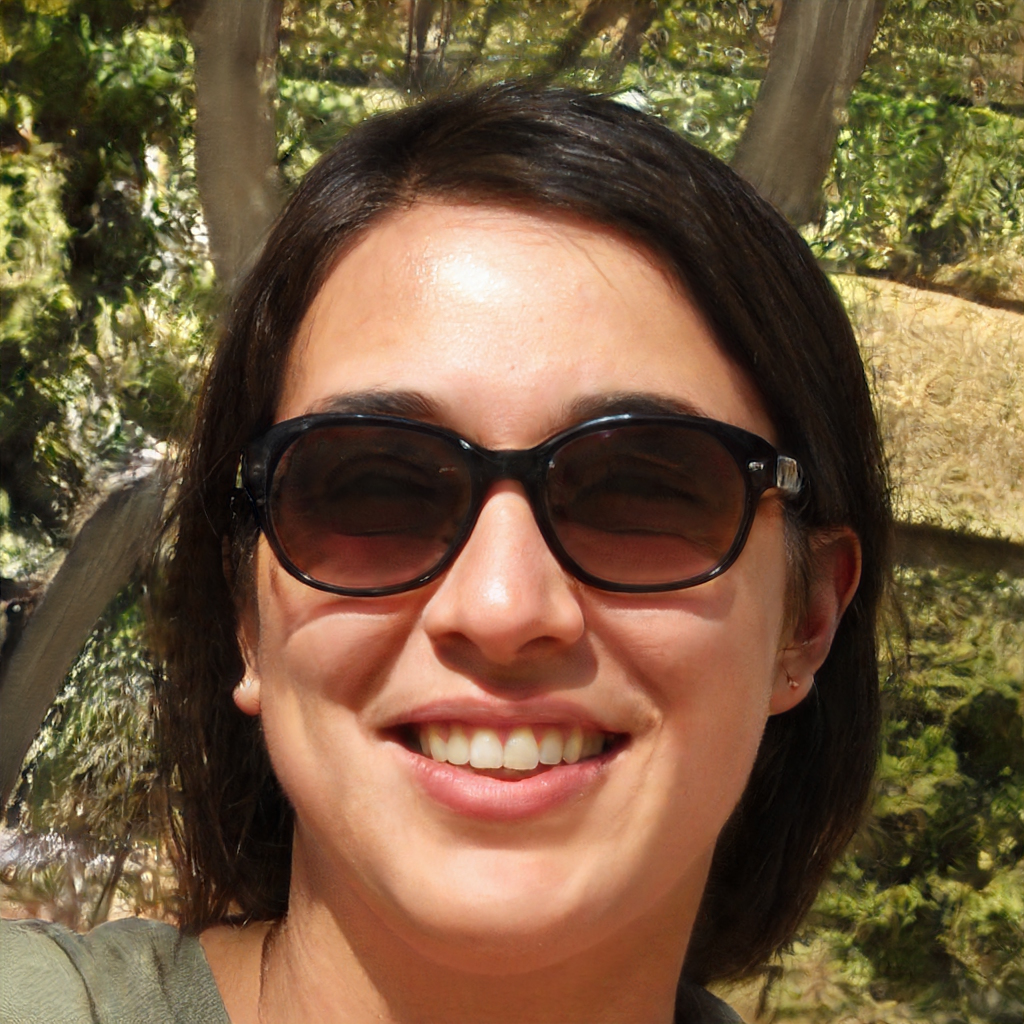
Portrait style: Real Portrait